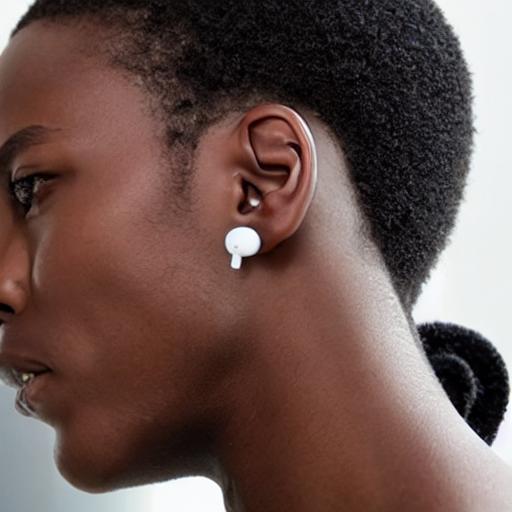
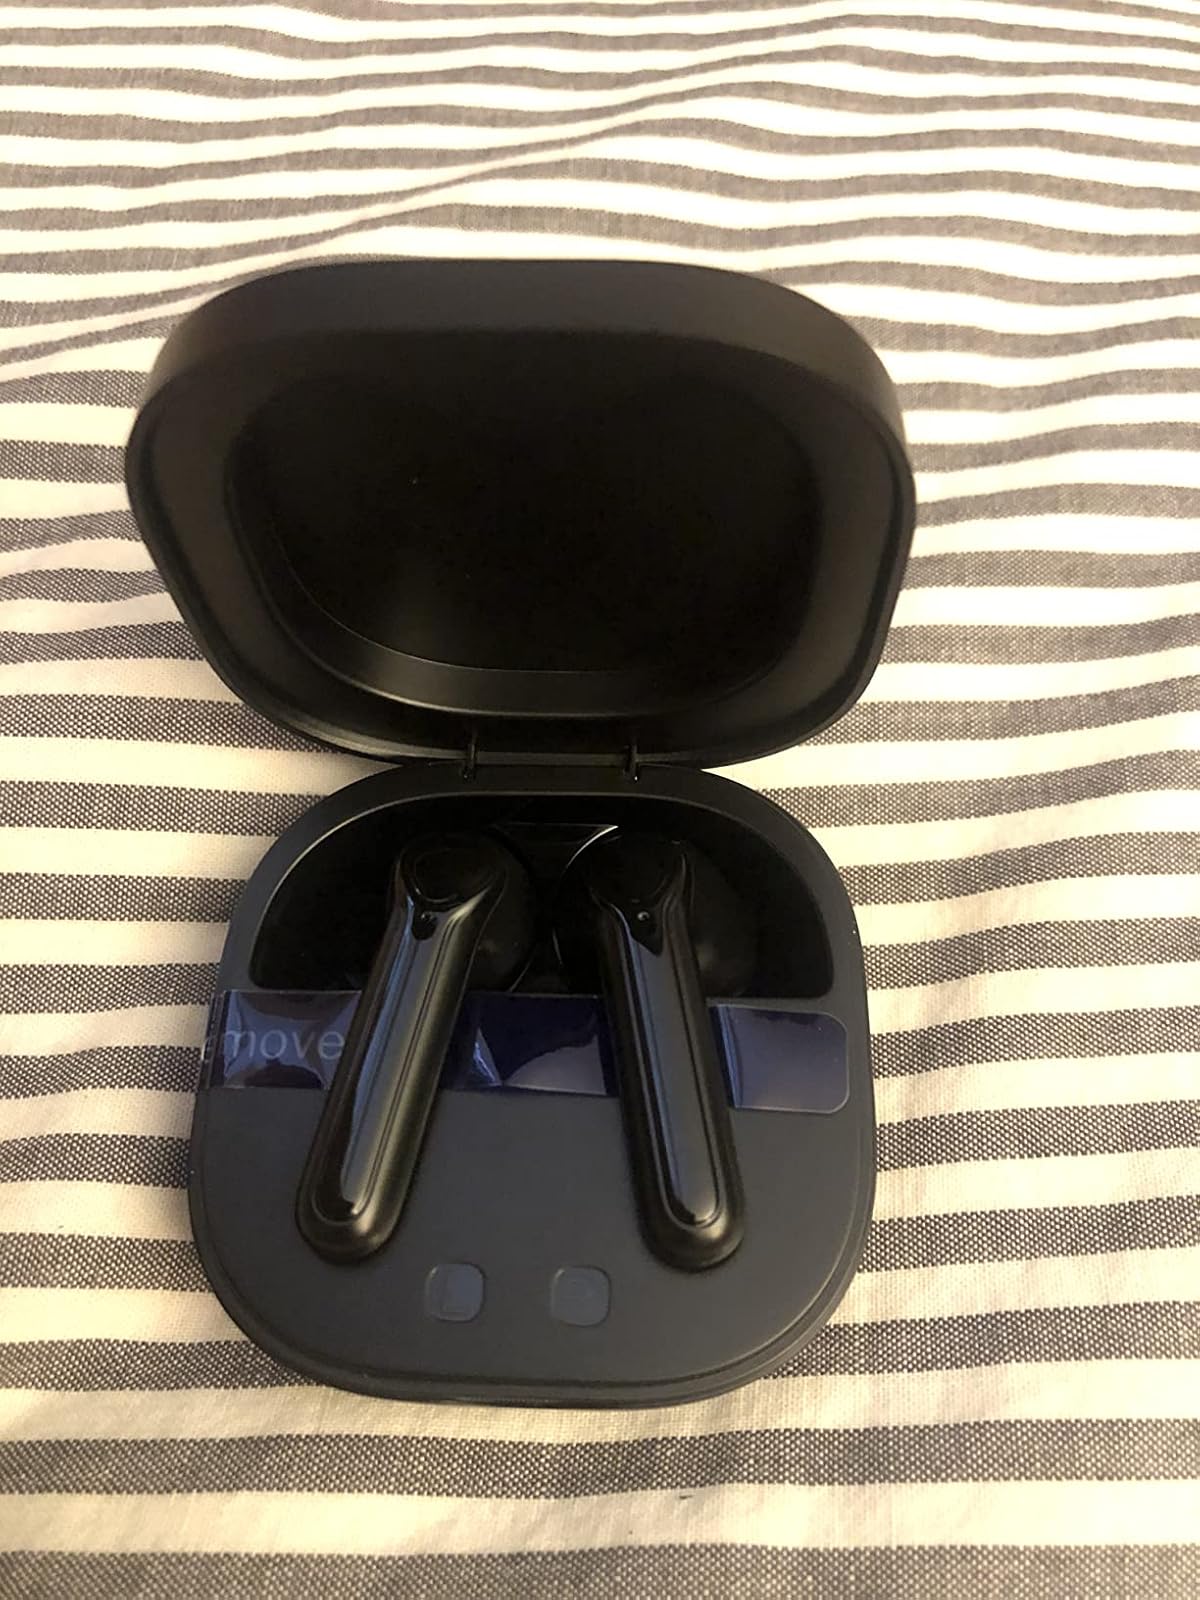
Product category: earbuds
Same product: no